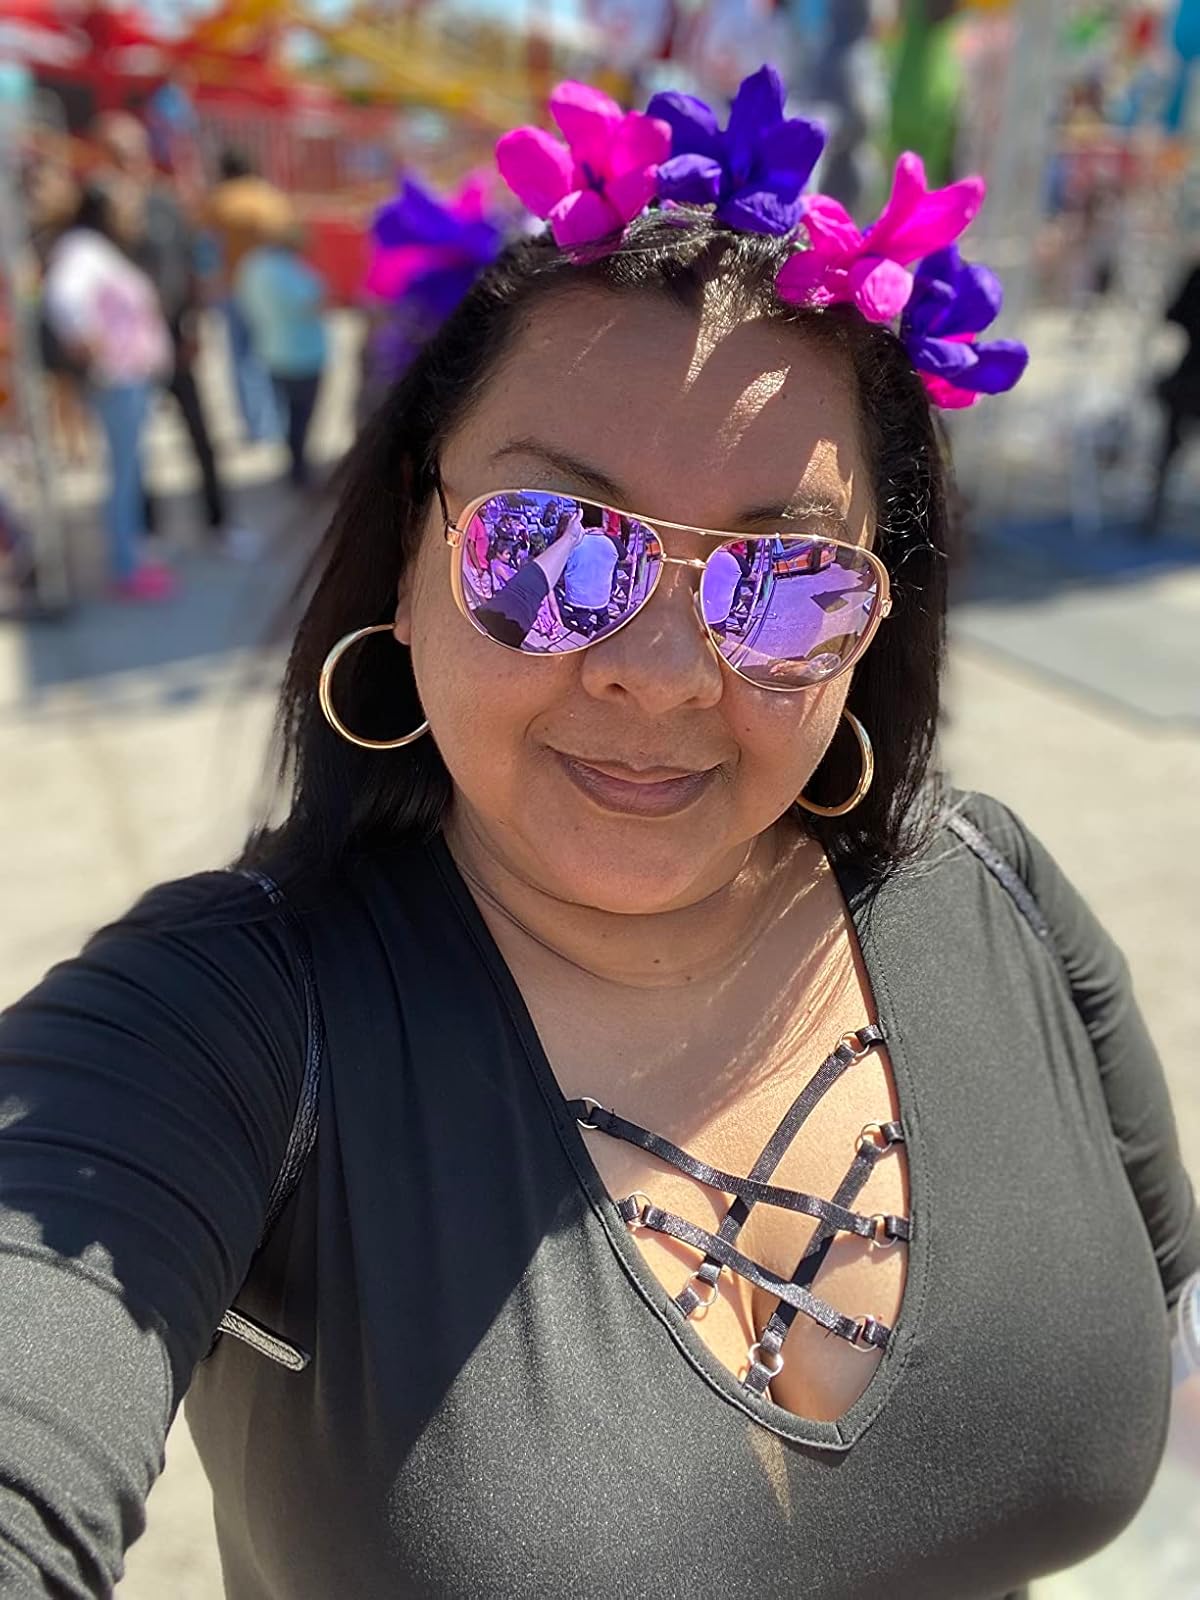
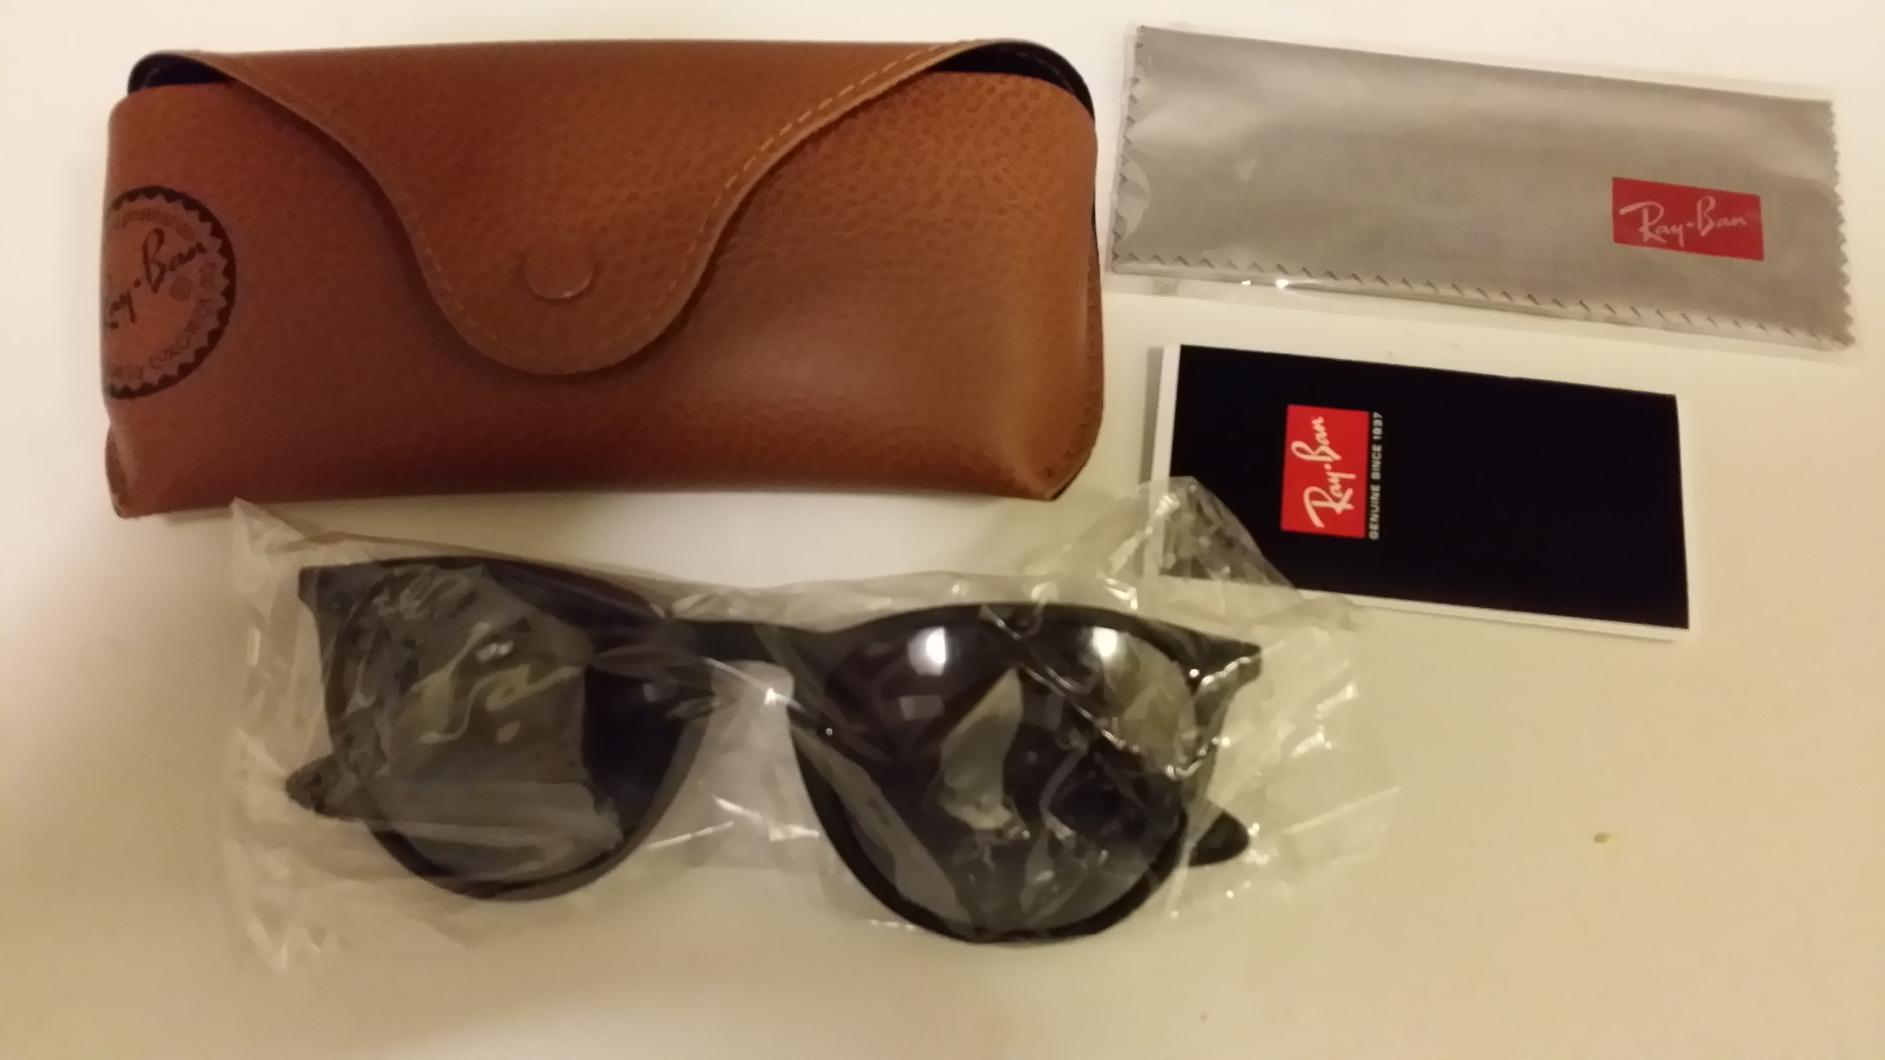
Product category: accessories_sunglasses
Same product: no